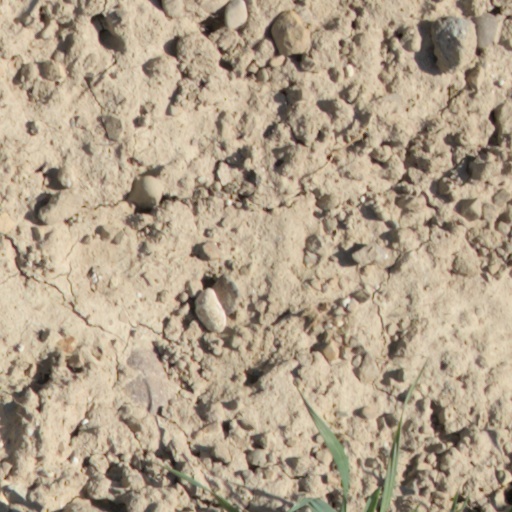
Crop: wheat